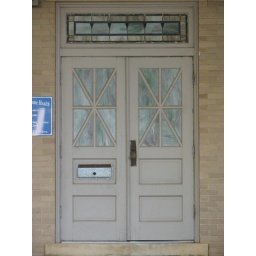
Taken SEP 14, 2008 in Graham, TX . Double doors with stained glass transom